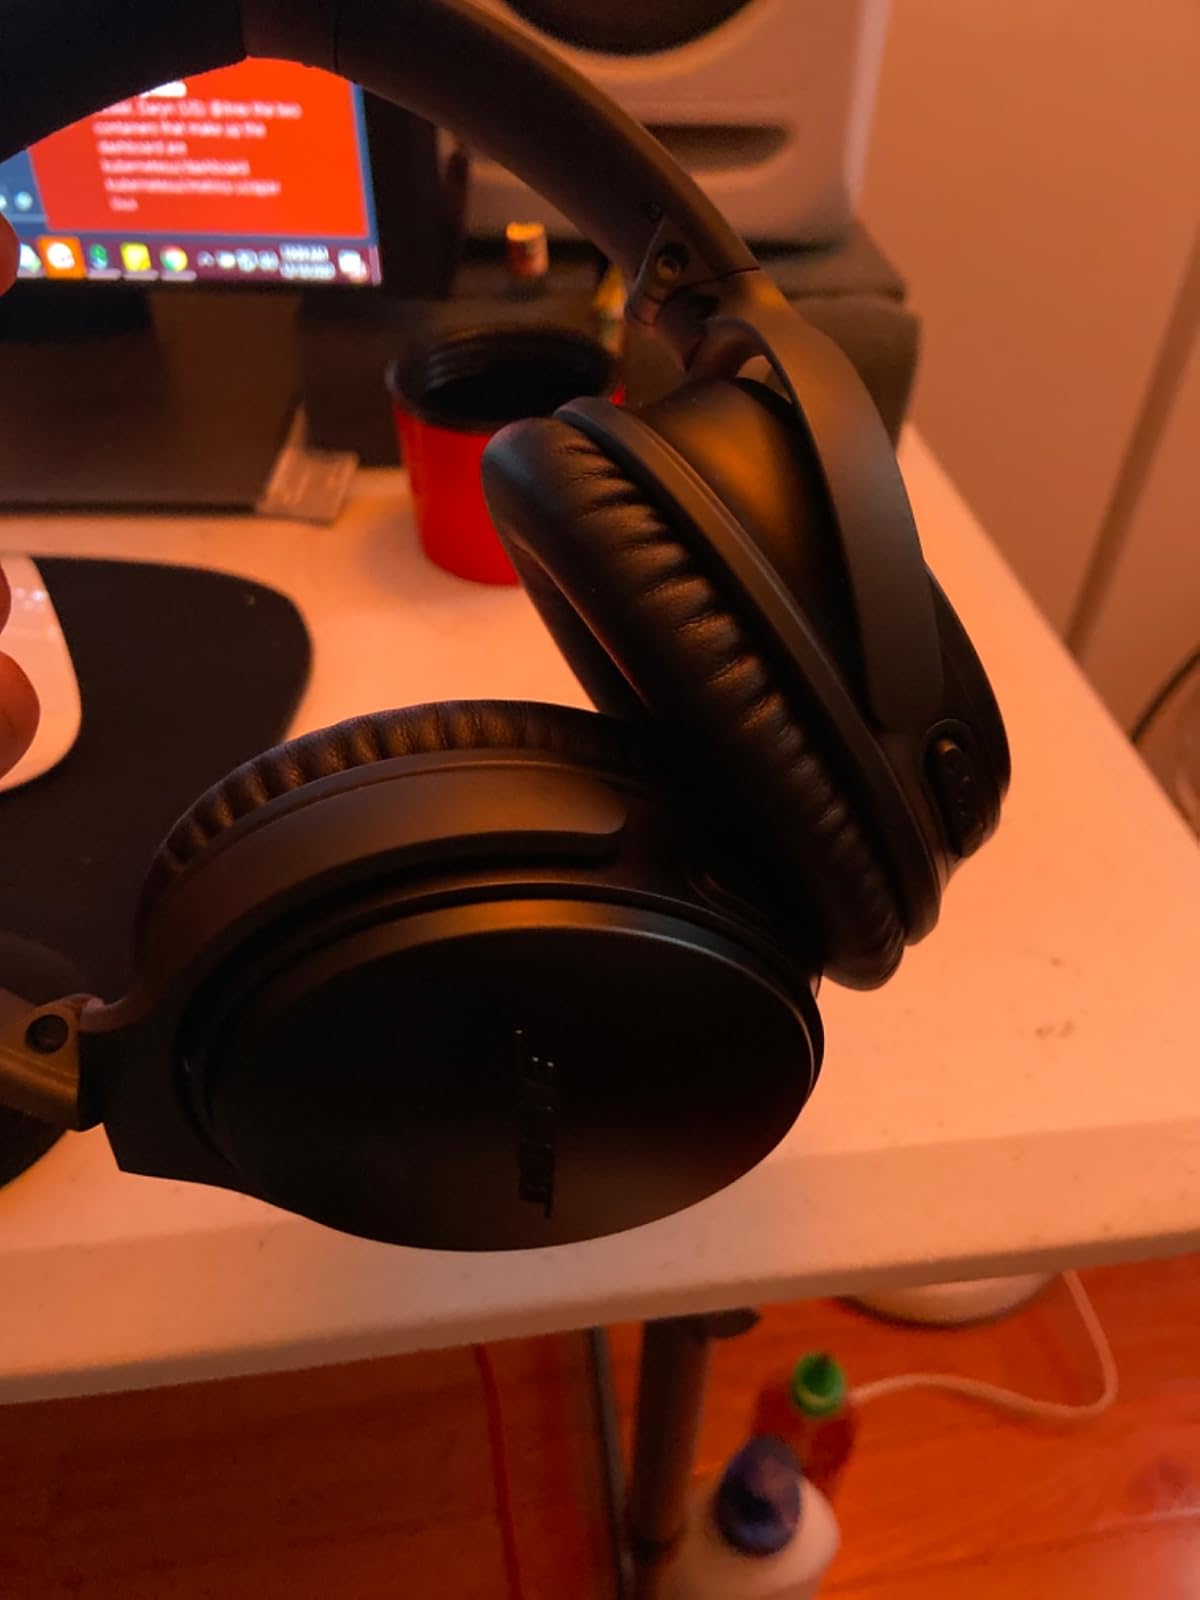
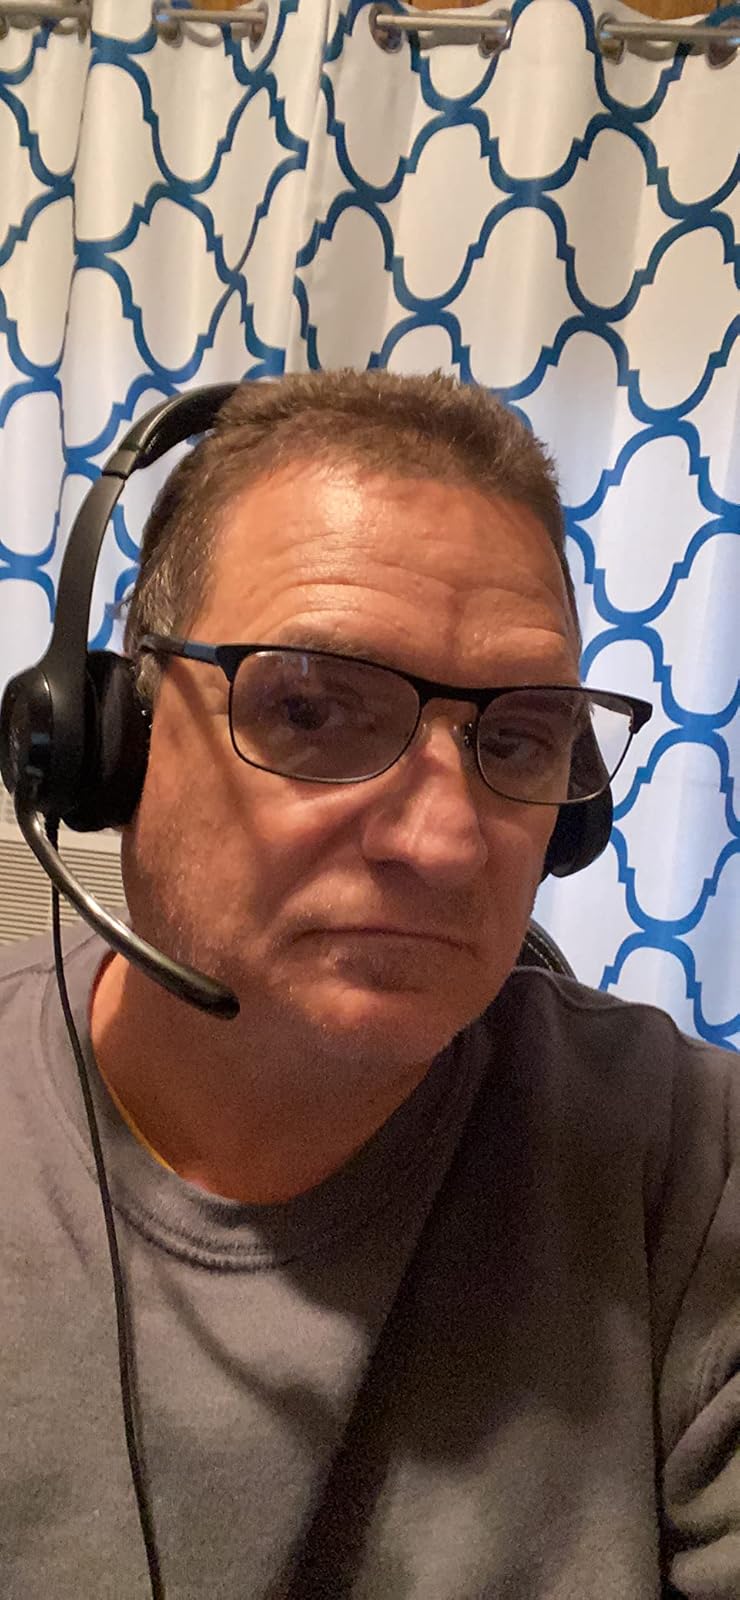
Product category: headphones
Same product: no